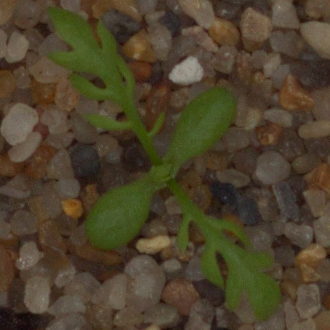
Label: scentless_mayweed